Aurus Motors

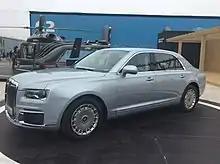
Aurus Senat at the 2019 International Aviation and Space Show in Moscow

At the 2019 Geneva International Motor Show in March, Aurus exhibited the Senat and Senat Limousine, previewing future sale of the models.